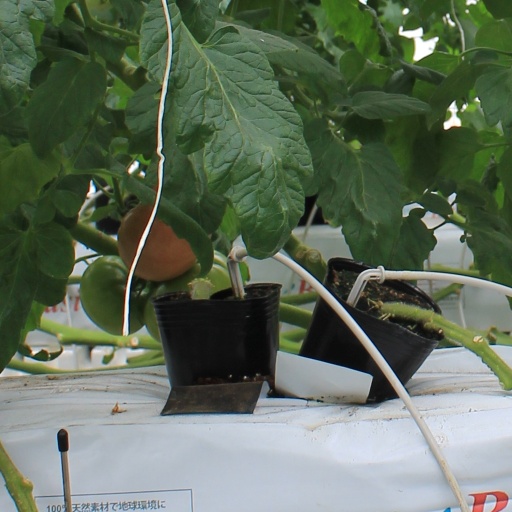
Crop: tomato